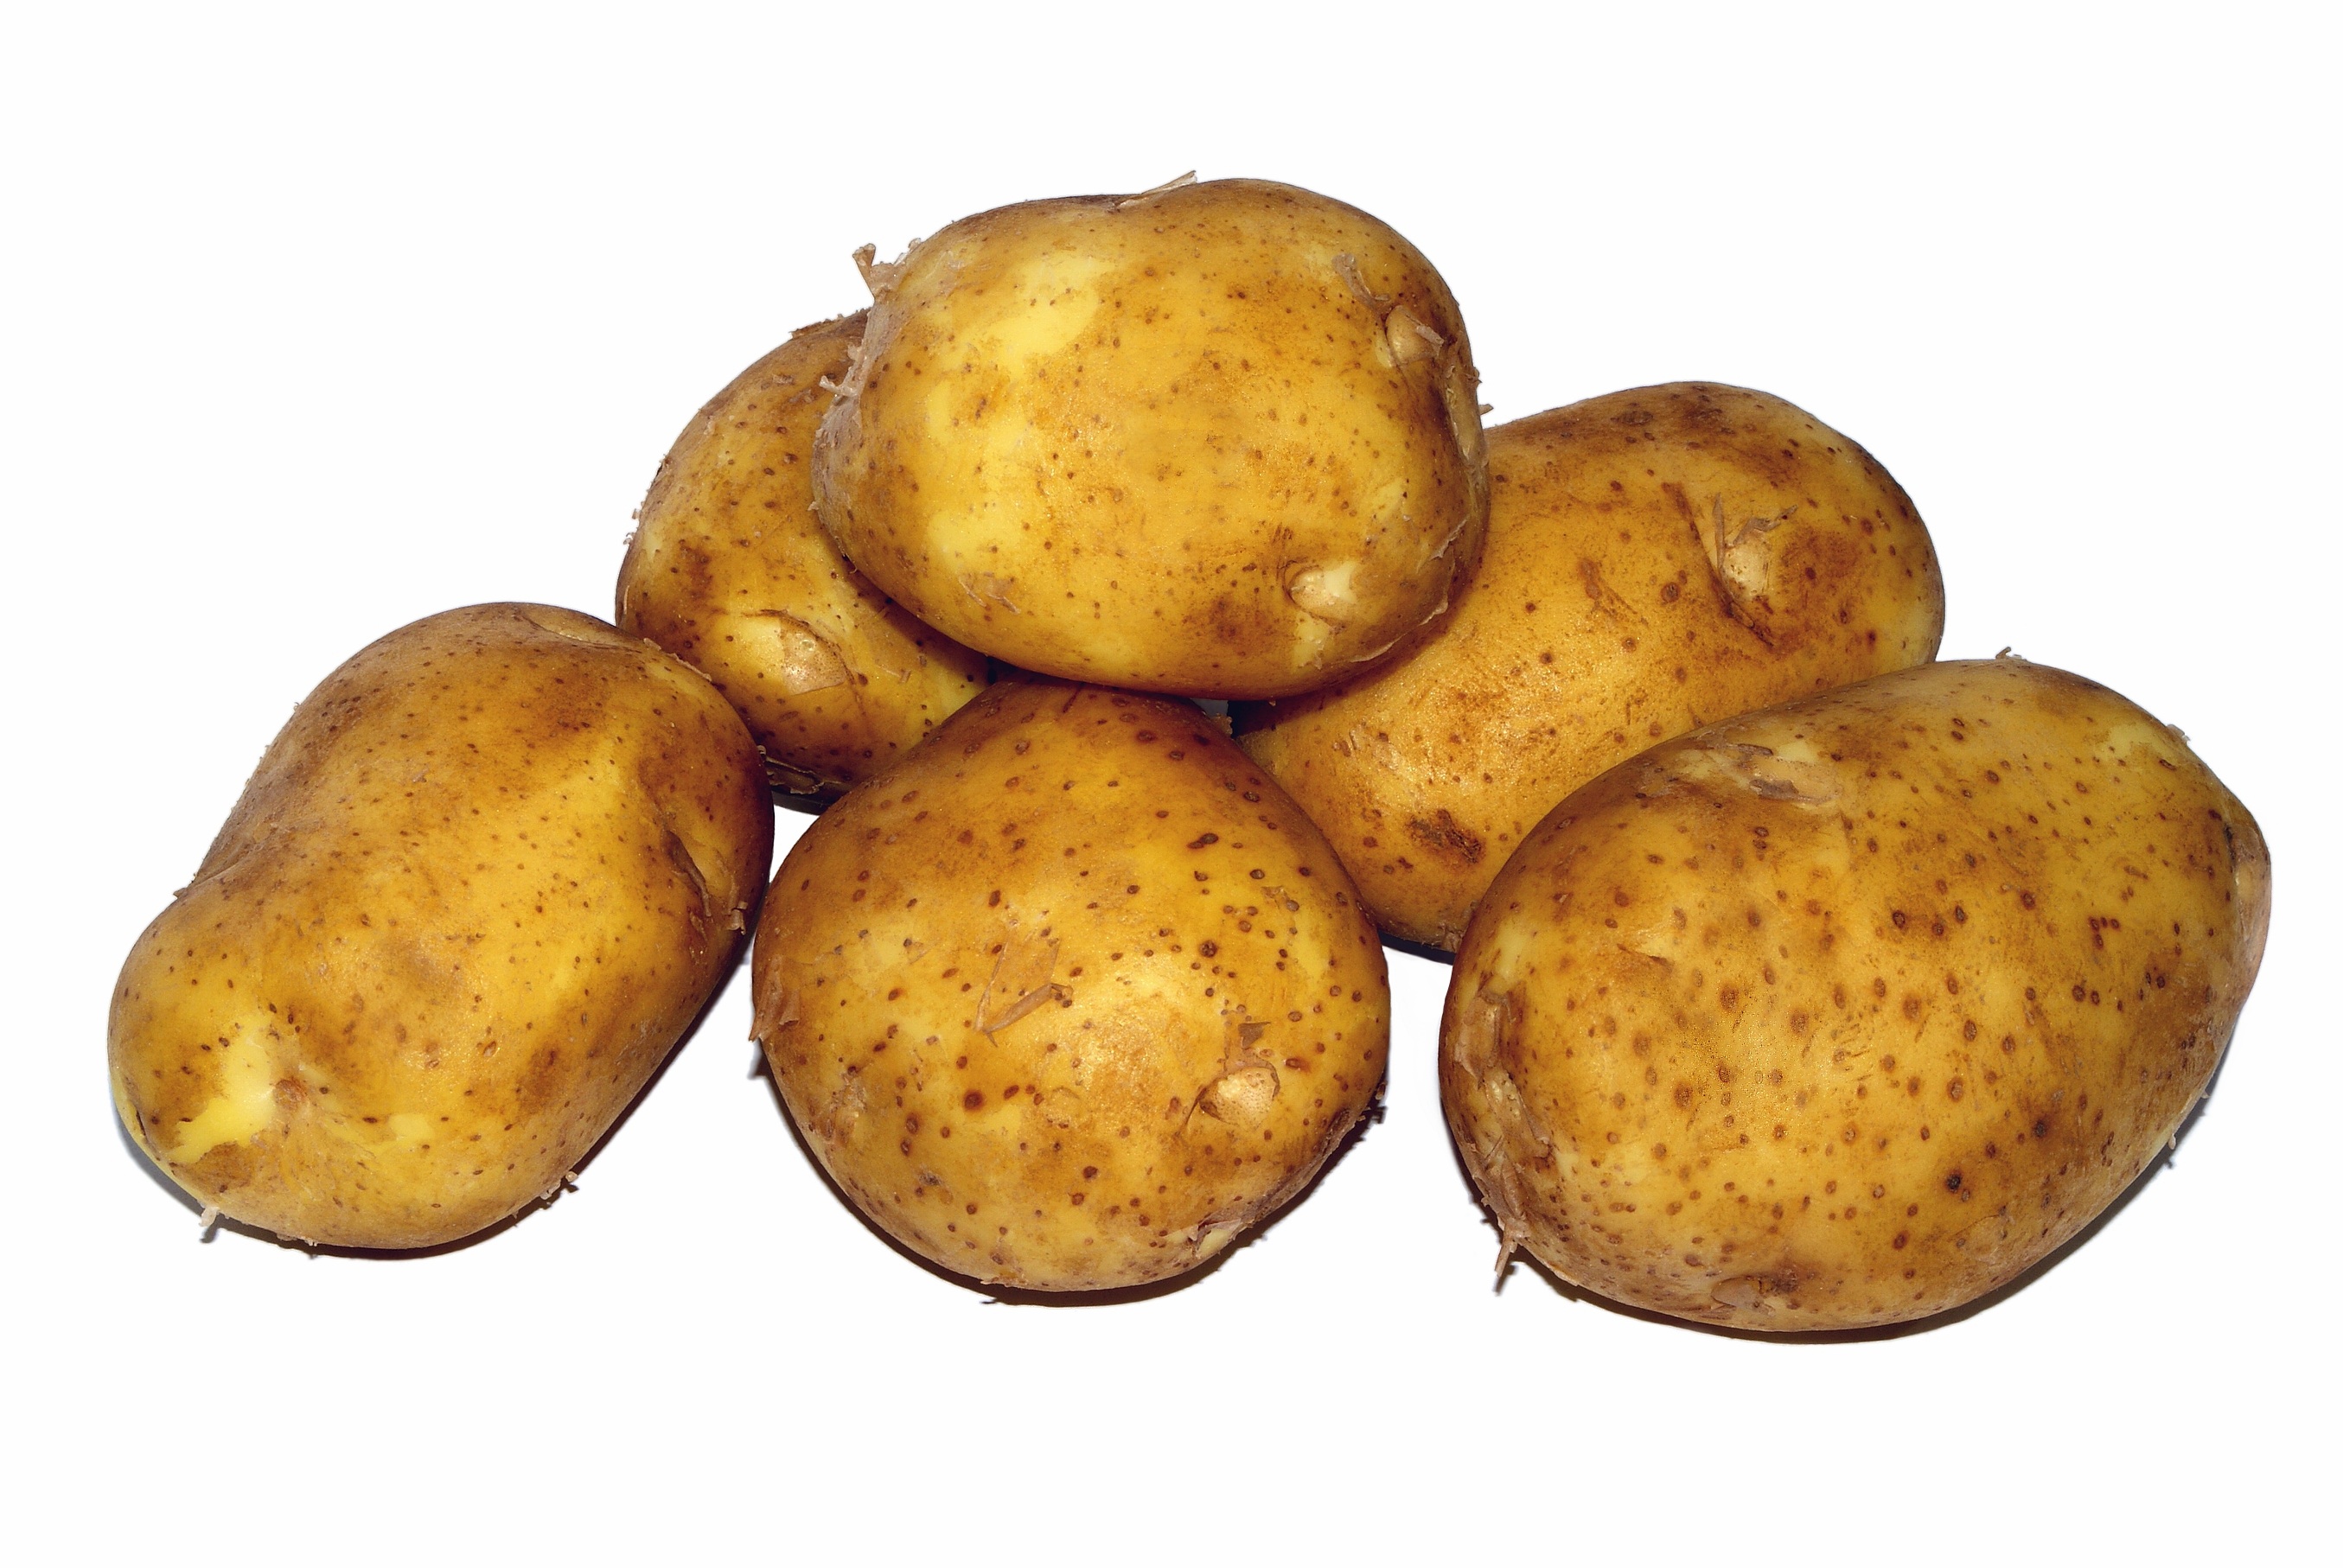
plant, white, young, dish, food, produce, vegetable, potato, eating, potatoes, the background, flowering plant, arancini, root vegetable, land plant, potato and tomato genus